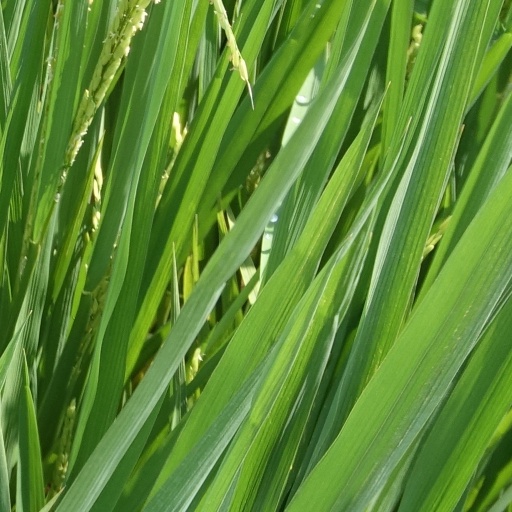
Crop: rice